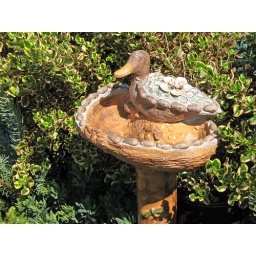
duck in bird bath